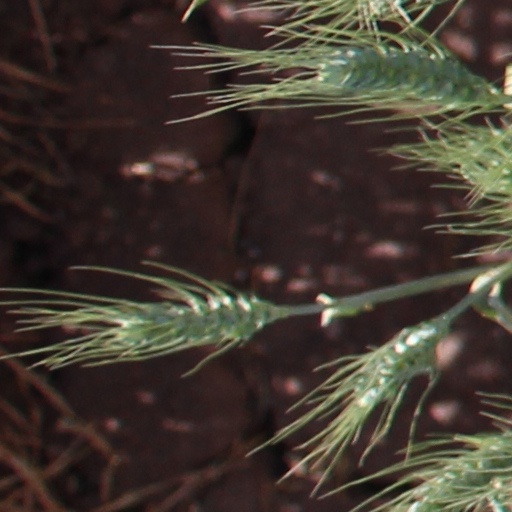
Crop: wheat